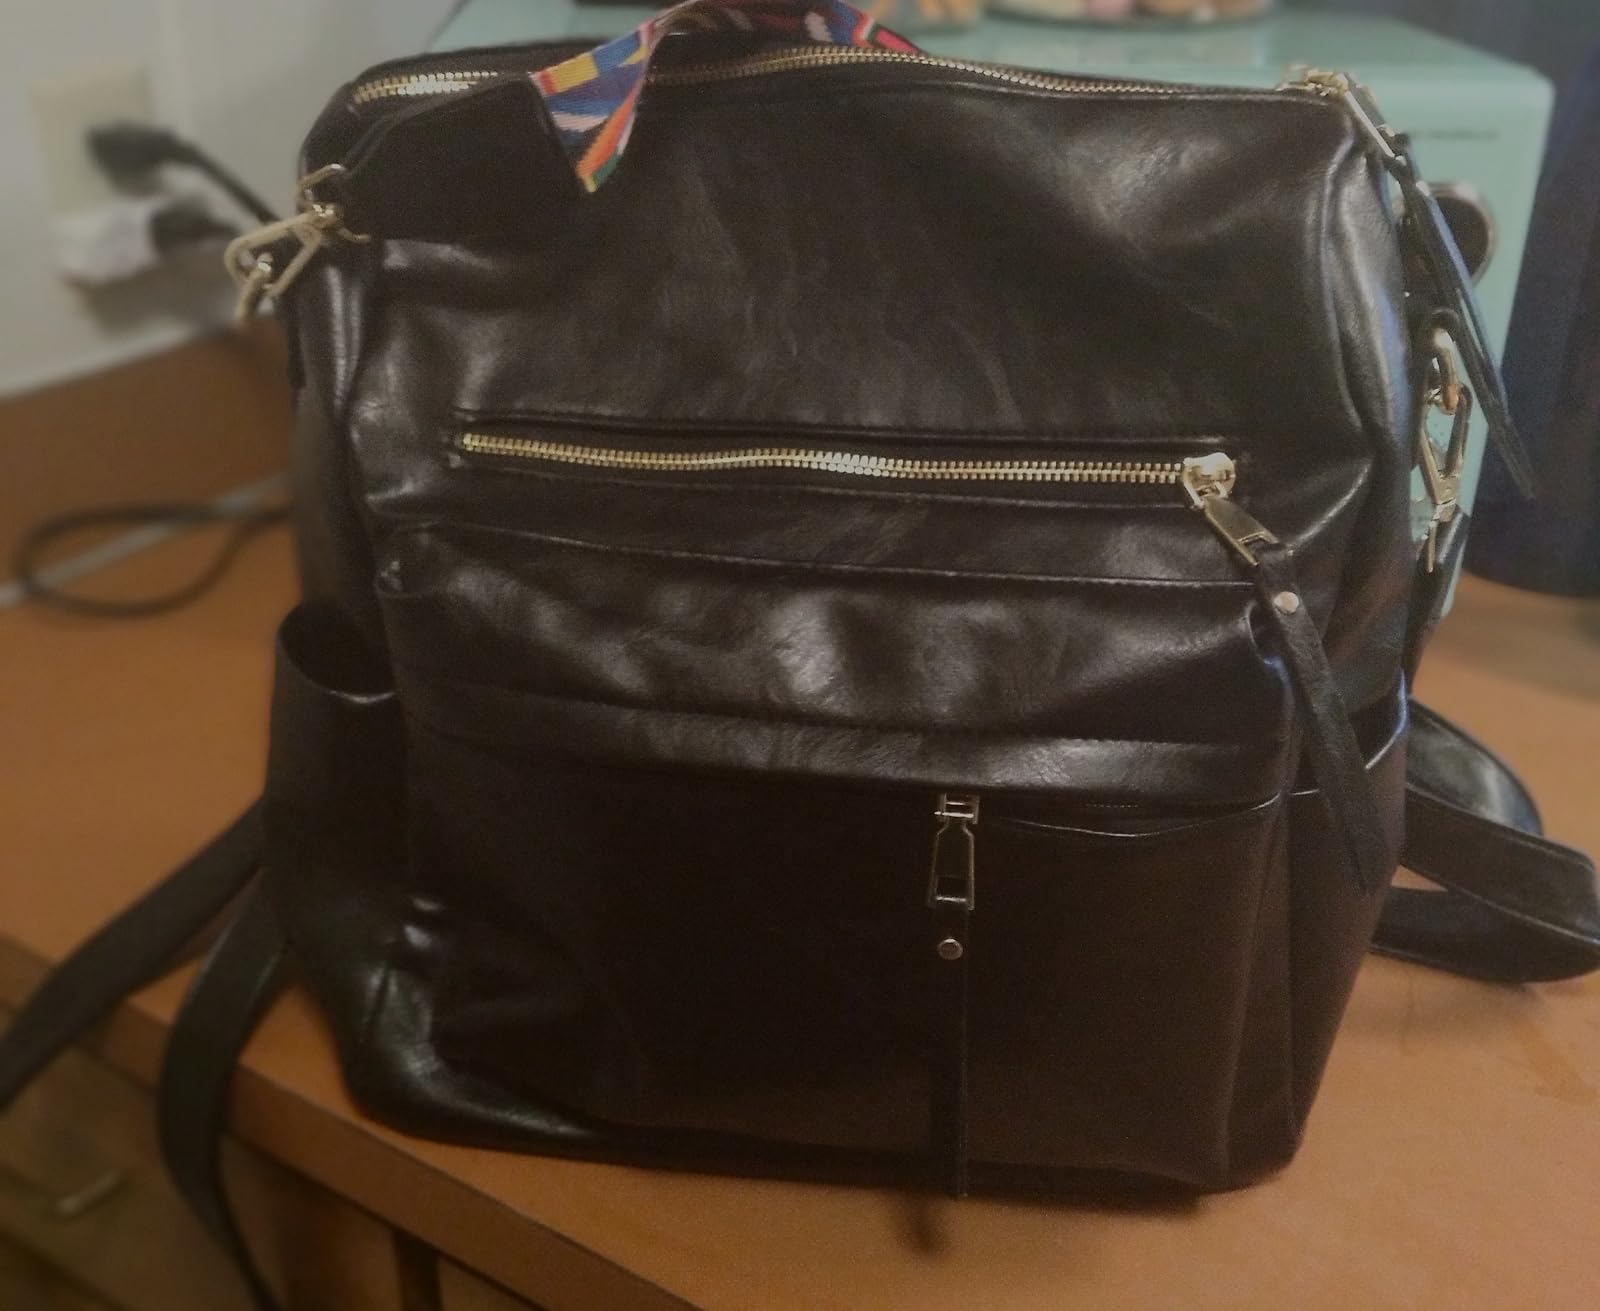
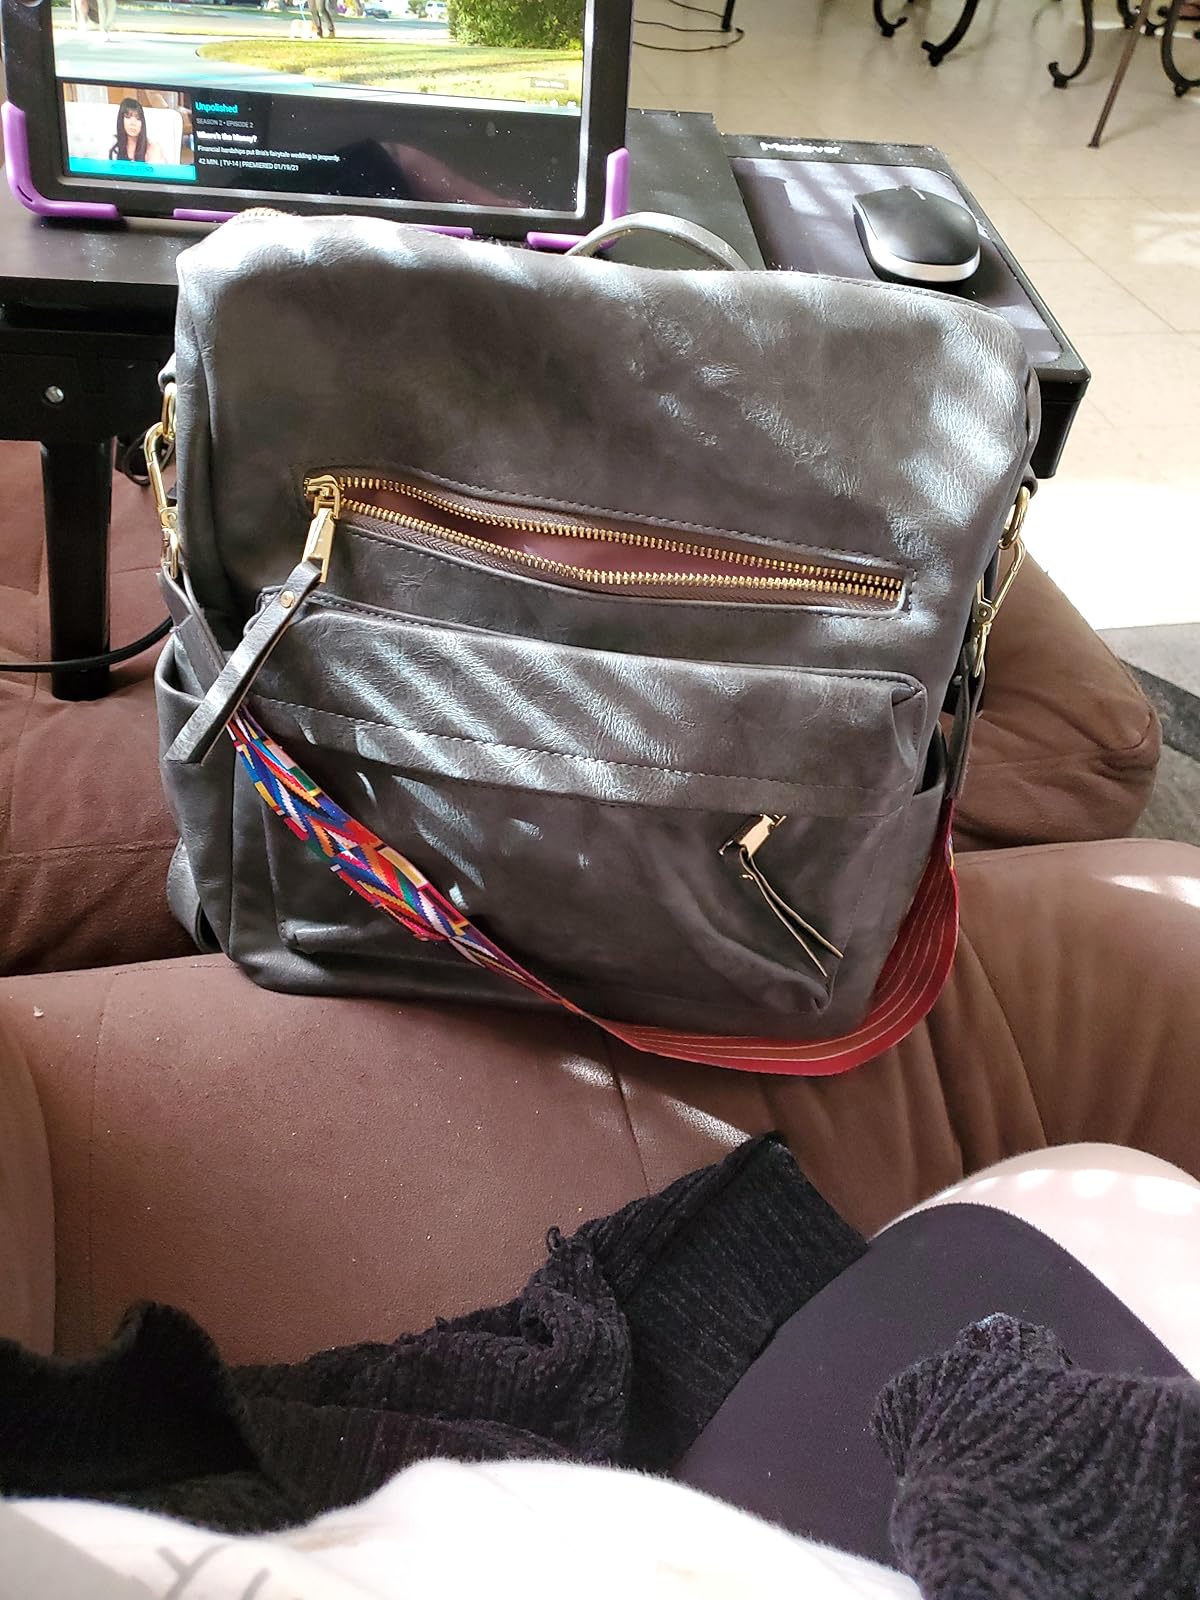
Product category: accessories_handbag
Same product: no